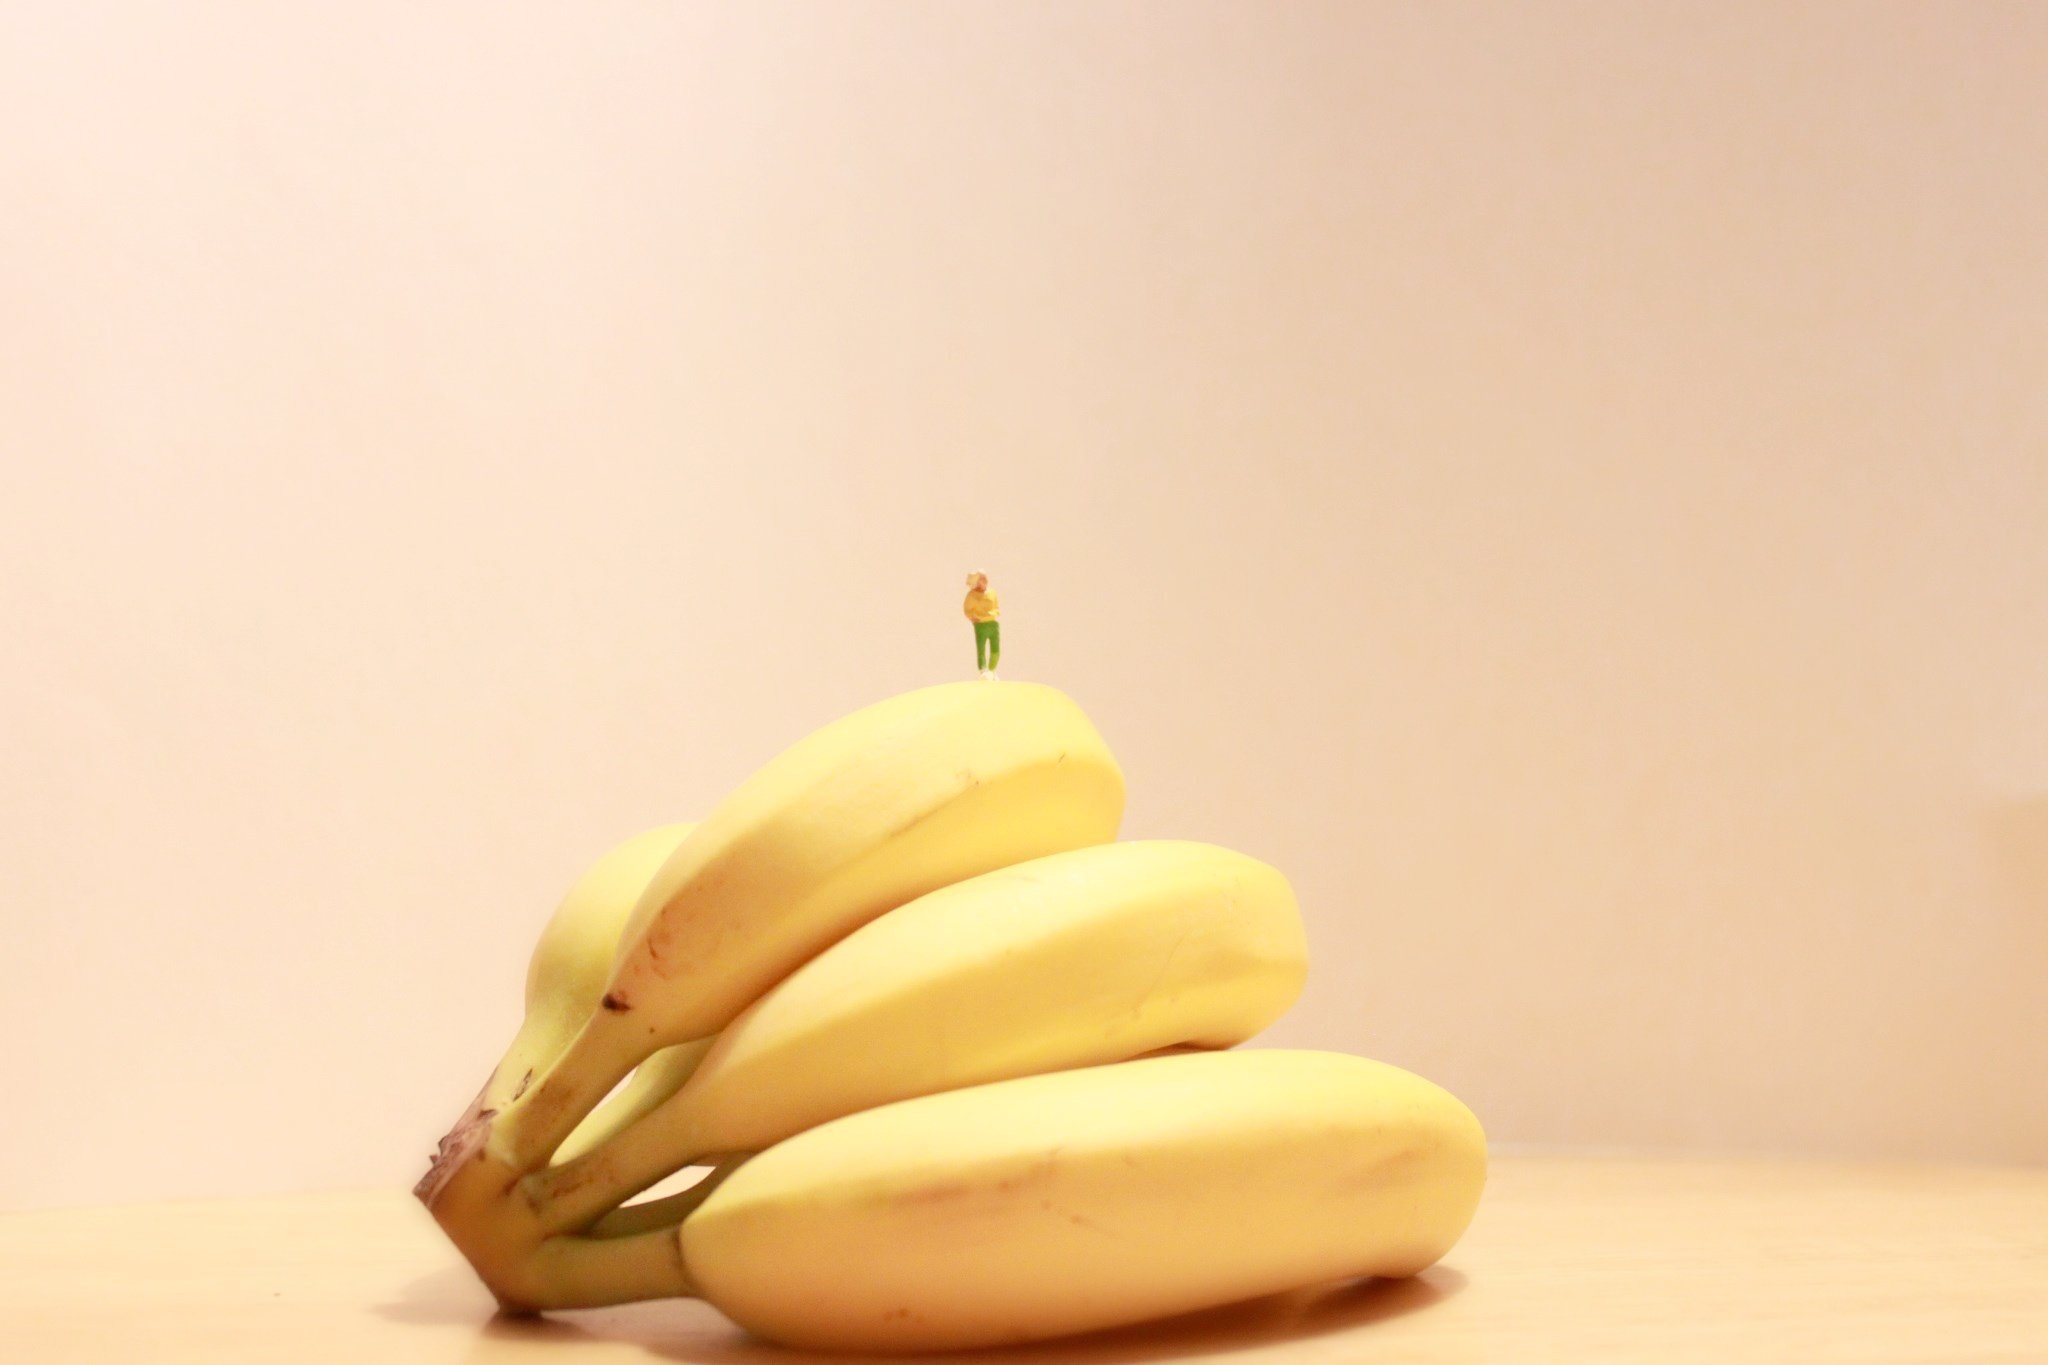
person, abstract, people, plant, fruit, food, produce, yellow, banana, lighting, flowering plant, land plant, banana family